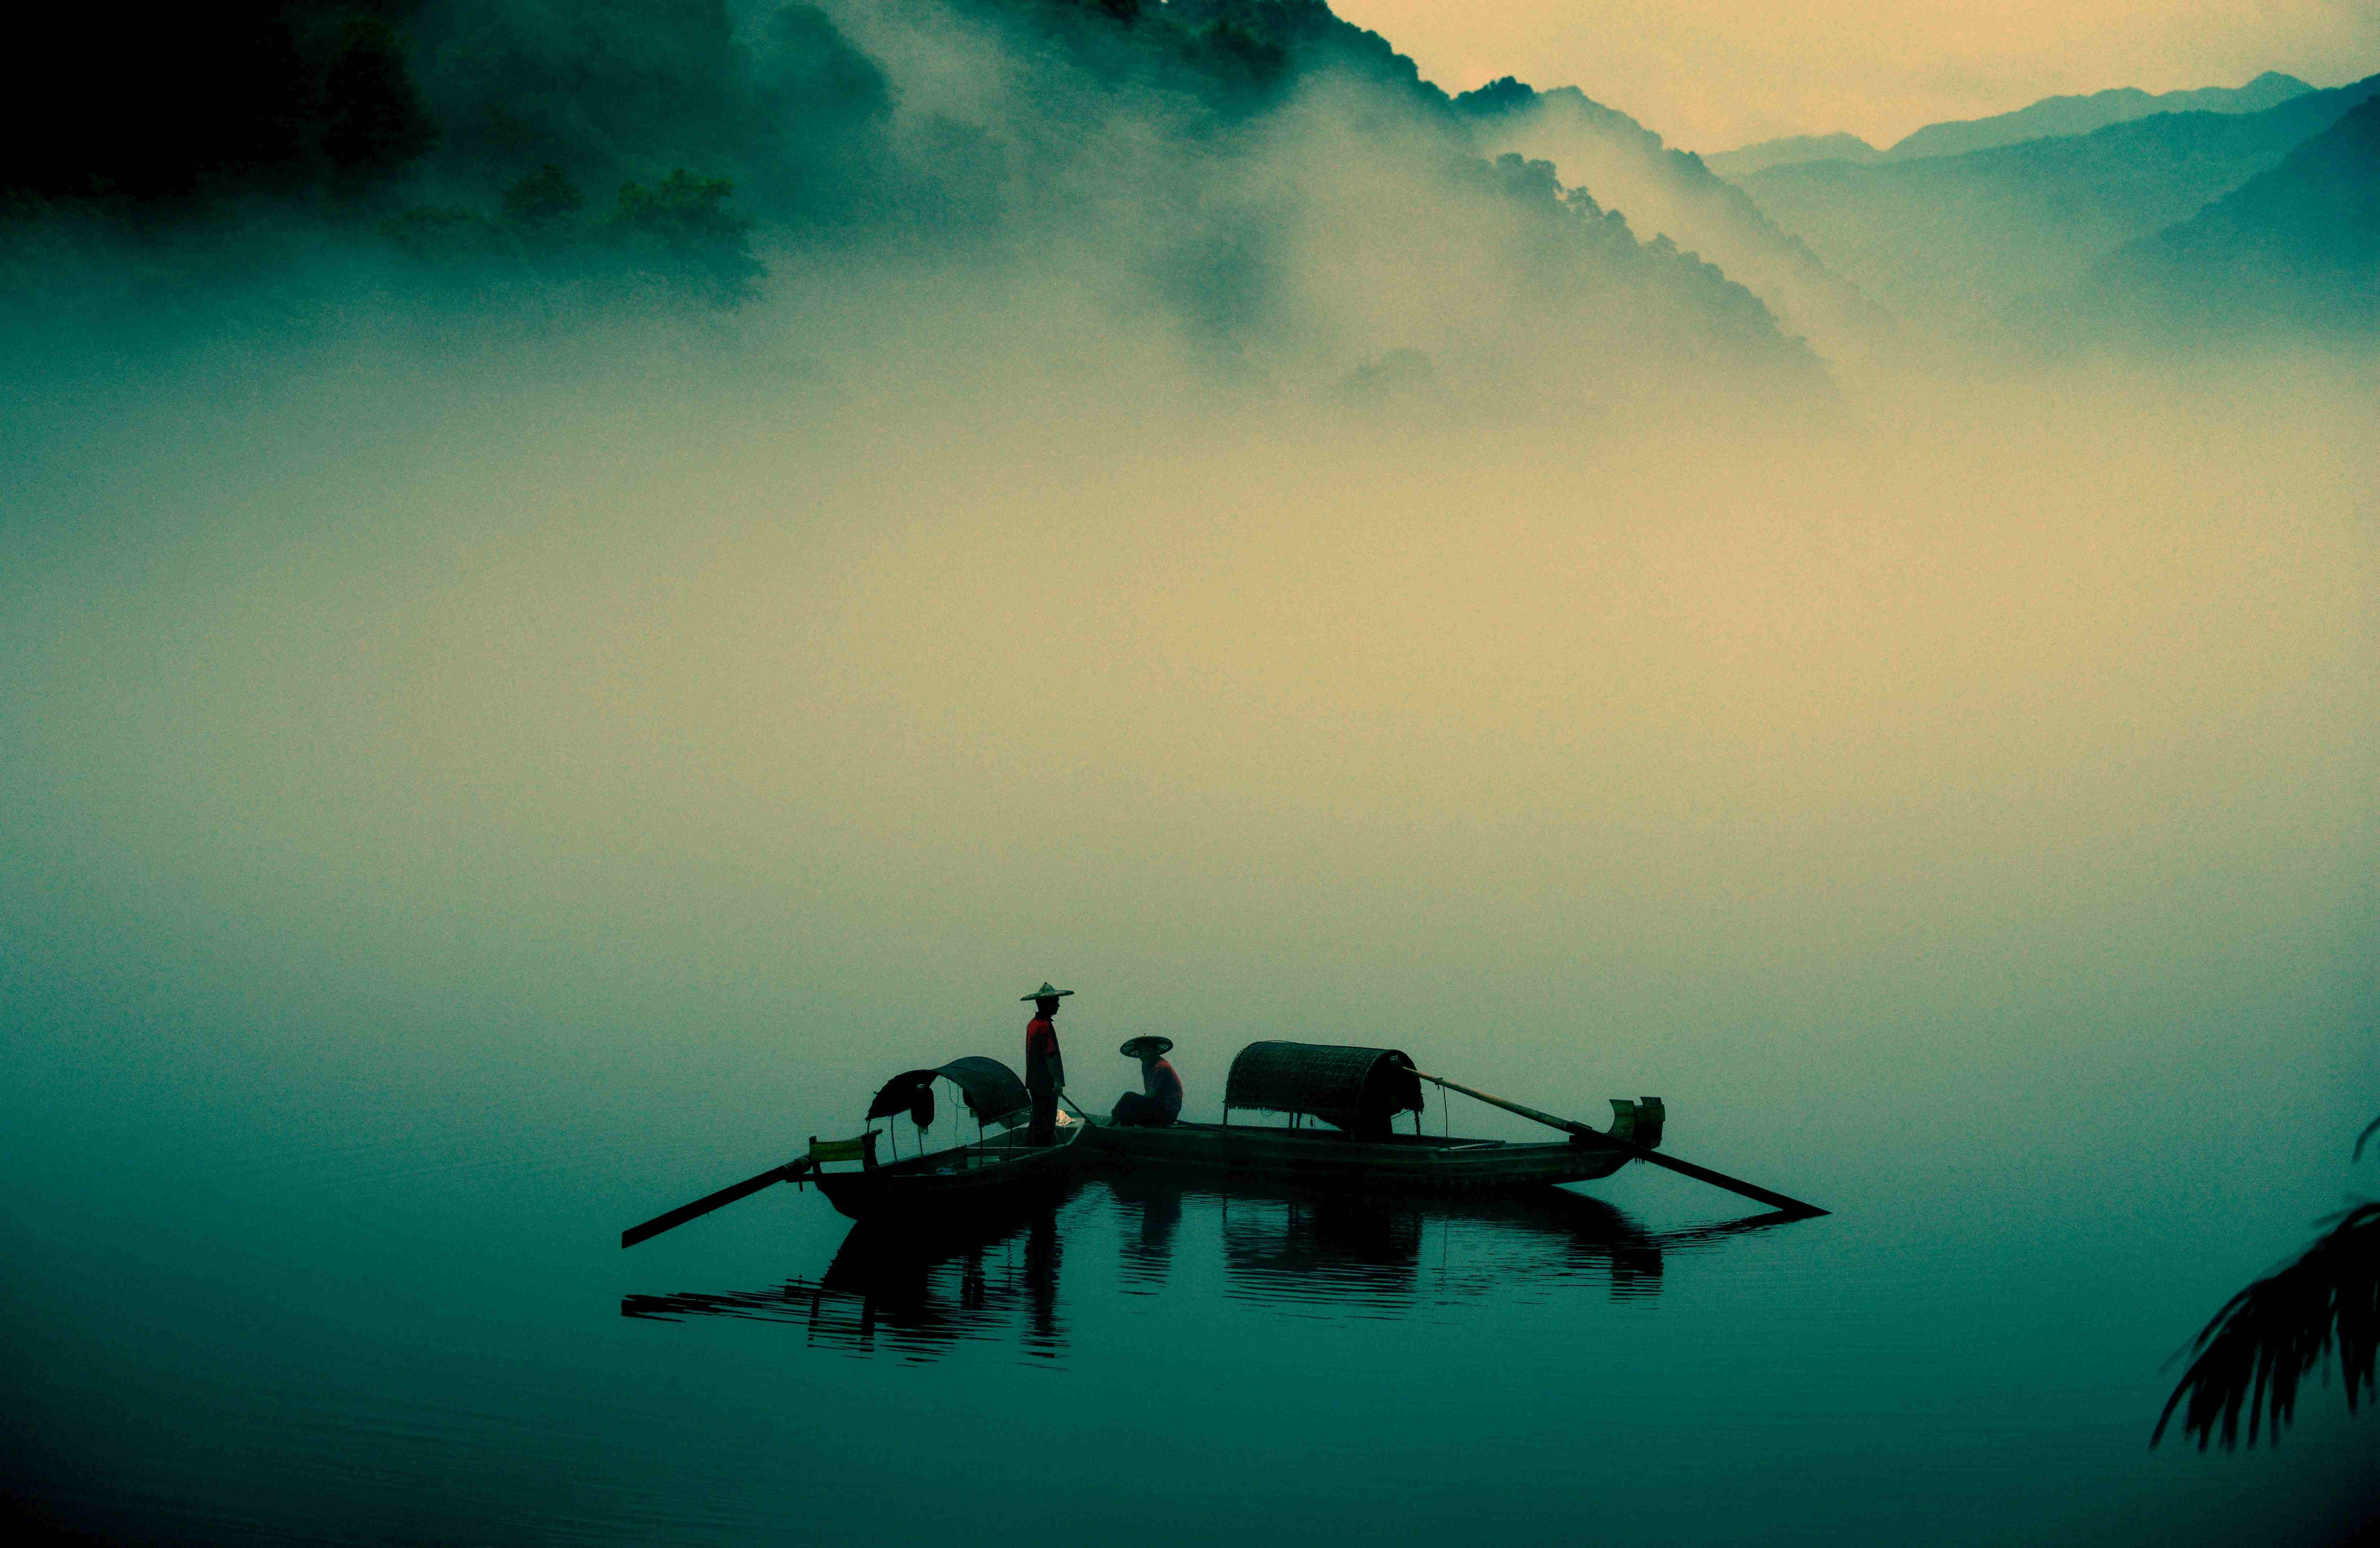
landscape, sea, water, nature, horizon, sky, sunrise, morning, dawn, atmosphere, evening, calm, stock photography, atmosphere of earth, computer wallpaper